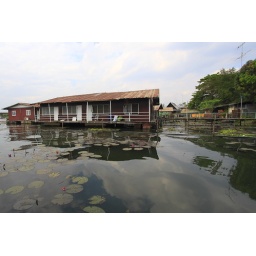
A Thai house floating on the Kwai river in Kanchanaburi